Electron-on-helium qubit

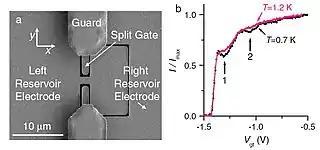
a) Split-gate device for electrons on helium used to measure single electron transport. Surface electrons move from the left microchannel reservoir to the right microchannel reservoir through a constriction formed by a split-gate electrode. (b) At low temperatures, classical electron ordering effects give rise to current plateaus corresponding to 1, 2... electrons passing side-by-side through the constriction.

Since the 1970s, electrons on helium have been used to study the properties of 2D electron liquids and solids, as well as the liquid helium (He or He) substrate. Notable areas of research include collective electron excitations and edge magnetoplasmon effects, many-body transport phenomena and Kosterlitz-Thouless melting in 2D, polaronic effects at the helium interface, the observation of microwave-induced zero-resistance states and incompressible states in the nondegenerate electron gas, and the mapping of the texture of superfluid He via interactions between the electron solid and quasiparticle excitations in the superfluid. In recent years, micron-scale helium channels with sub-surface gate electrodes have been used to create devices in which single surface-state electrons can be manipulated, facilitating the integration of electrons on helium with semiconductor device architectures and superconducting circuits.